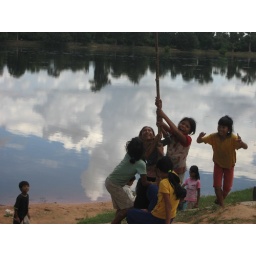
the COSA girls picking fruit in front of the sra srang lake across the street from COSA